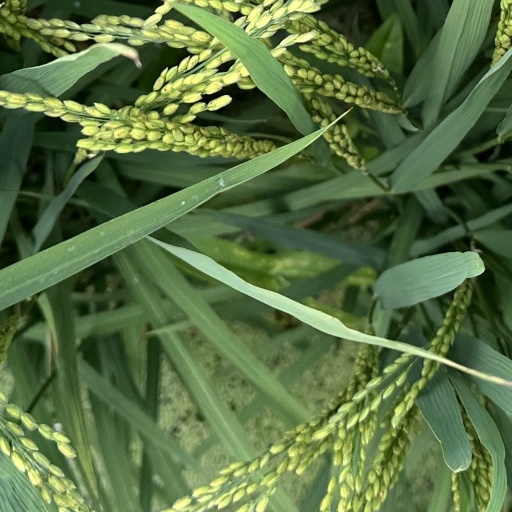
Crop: rice